Queen Bee Mill

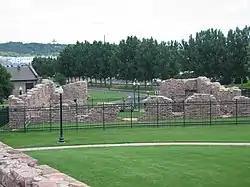
The mill's foundation

The Queen Bee Mill is a ruined mill complex located in Falls Park in Sioux Falls, South Dakota. Opened in 1881, the mill operated intermittently for several different owners during the late nineteenth and early twentieth centuries. A 1956 fire led to the site's demolition, leaving the ruins that stand today. The mill site is listed on the National Register of Historic Places.